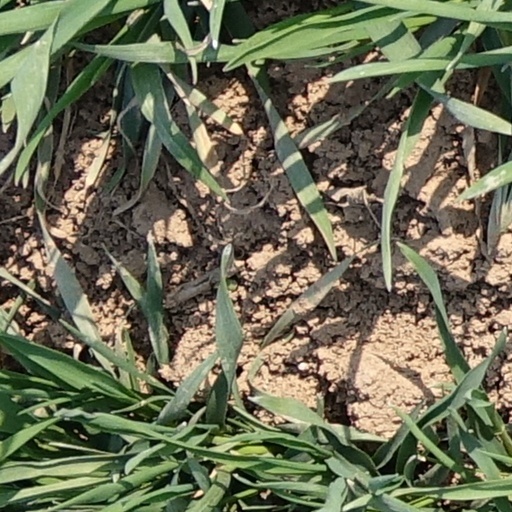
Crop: wheat